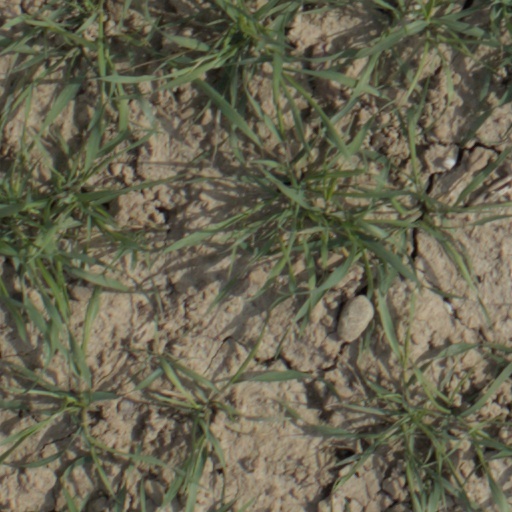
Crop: wheat